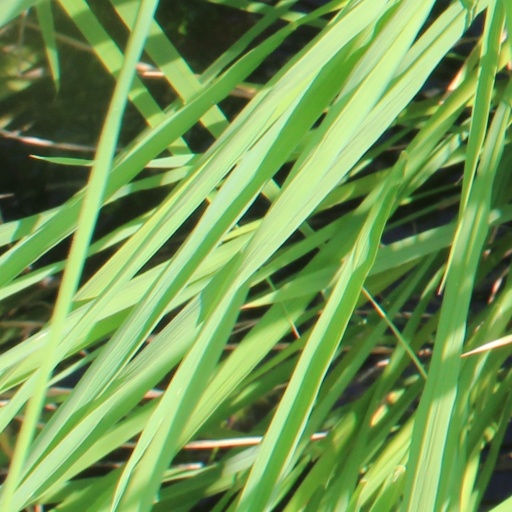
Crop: rice